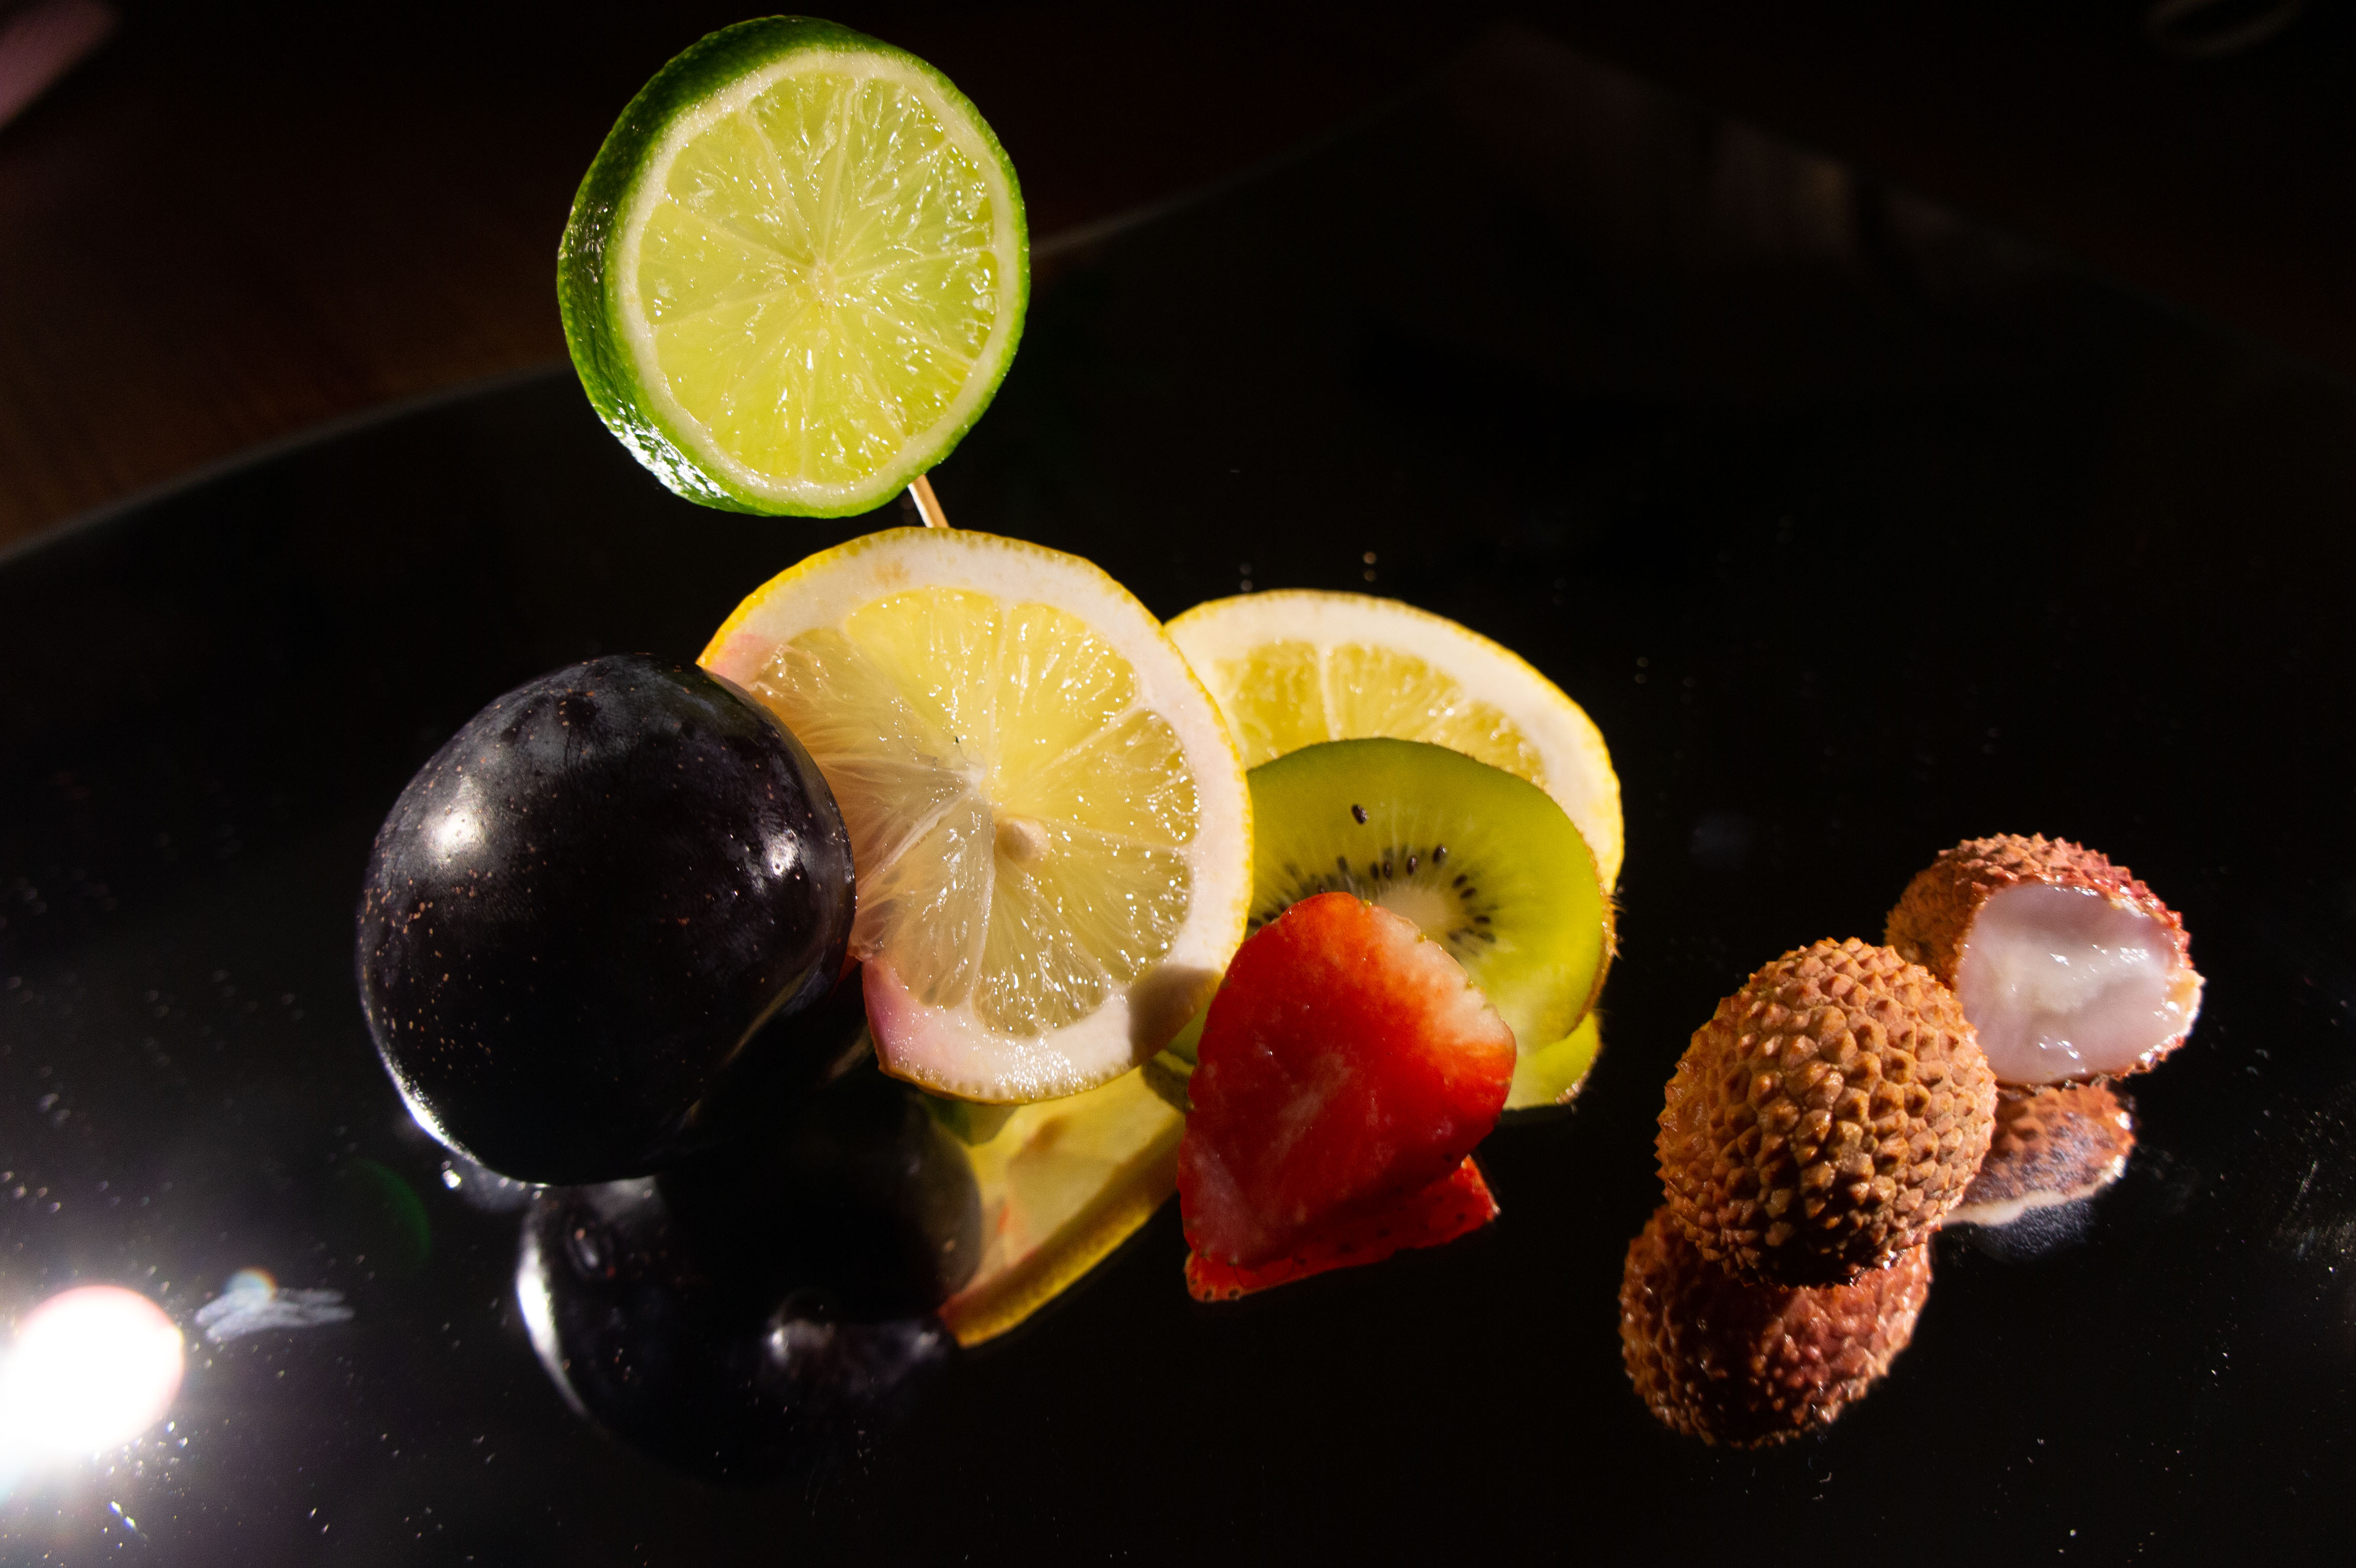
fruits, mirror, food, plant, tableware, fruit, ingredient, natural foods, recipe, strawberry, citrus, cuisine, lime, grape, drink, dish, lemon, garnish, seedless fruit, sweet lemon, superfood, produce, strawberries, persian lime, key lime, berry, meyer lemon, citric acid, champagne stemware, lemon peel, sweetness, fruit salad, accessory fruit, platter, cocktail, distilled beverage, still life photography, vegetable, classic cocktail, plate, still life, stemware, la carte food, shelf, petal, citron, cocktail garnish, Snifter, calamondin, Superfruit, dessert, bowl, wine cocktail, vitis